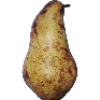
Label: pear_abate